Nellie Dean

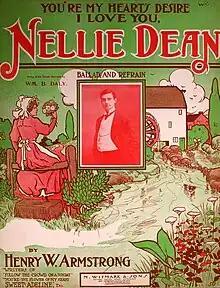
1905 sheet music cover with inset photo of singer William B. Daly

"(You're My Heart's Desire, I Love You) Nellie Dean" is a sentimental ballad in common time by Henry W. Armstrong, published in 1905 by M. Witmark & Sons of New York City. The original sheet music is scored in B-flat major for voice and piano and marked "andante moderato".